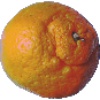
Label: mandarine